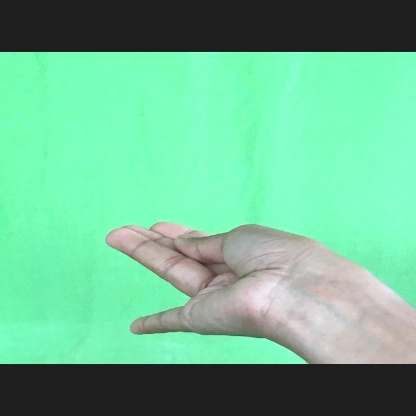
Mudra: Chaturam